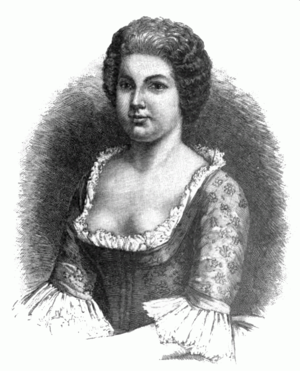
Friederike Caroline Neuber, surnommée Die Neuberin, née le 9 mars 1697 à Reichenbach im Vogtland et morte le 30 novembre 1760 à Laubegast, est une directrice et actrice de théâtre, l'une des plus célèbres dans l'histoire du théâtre allemand.